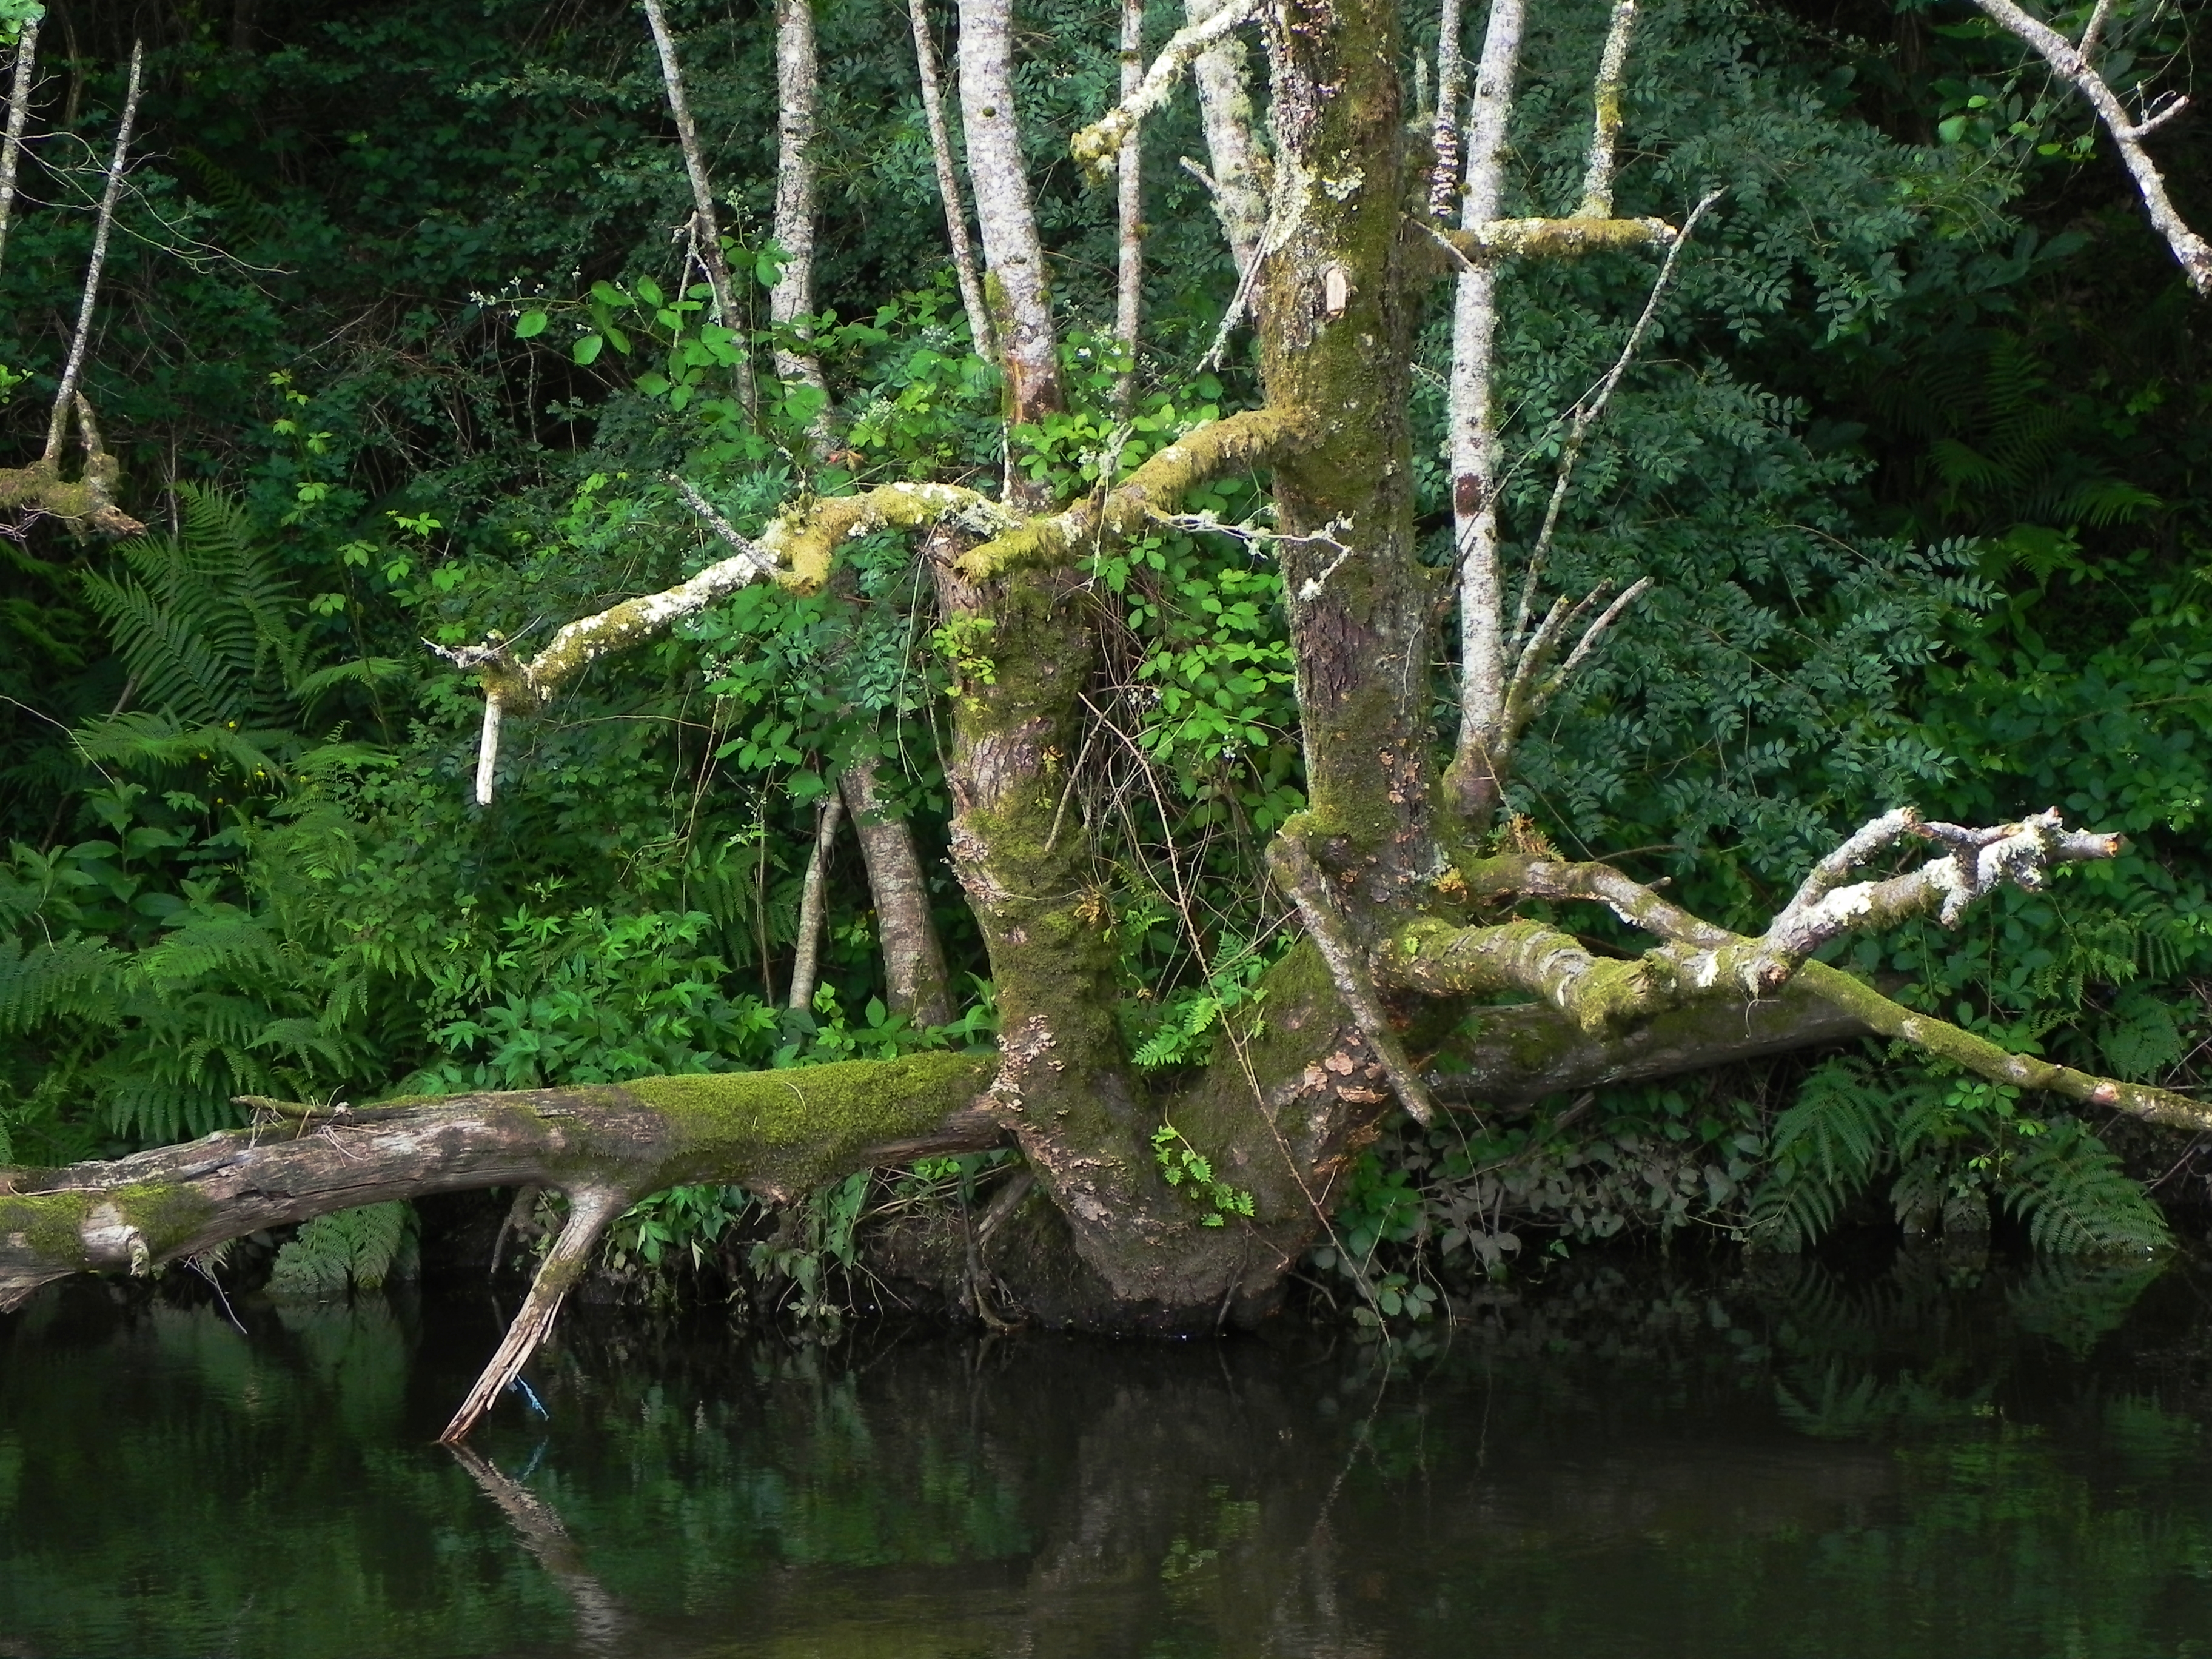
landscape, tree, forest, swamp, branch, plant, flower, trunk, green, jungle, scenery, botany, rainforest, wetland, paisajes, woodland, habitat, ecosystem, ggl1, old growth forest, natural environment, woody plant, land plant